Giovanni Battista Bolognini

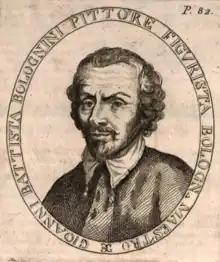
Giovanni Battista Bolognini

Giovanni Battista Bolognini (1611 in Bologna – 1688 in Bologna) was an Italian painter and engraver of the Baroque.